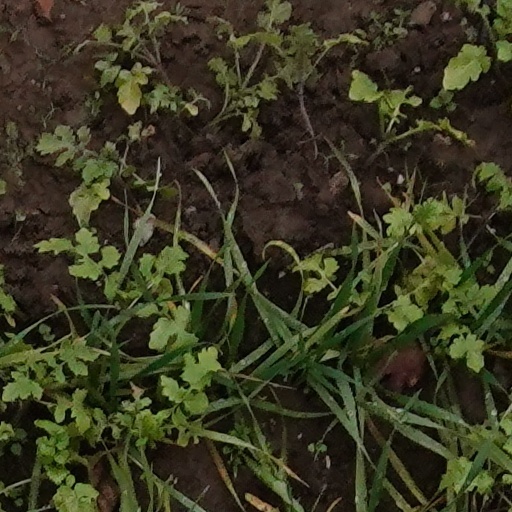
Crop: wheat